Siege of Kut

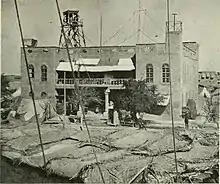
The British Headquarters in Kut

The first attempt to relieve Kut (the Battle of Sheikh Sa'ad) came on 6 January by troops under the command of Major-General George Younghusband. Troops under Lieut. Gen. Aylmer's command joined the British forces with two brigades the next day following which Aylmer took over the command. Part of the cause of delay was the debate in Cabinet over whether one division would be an adequate force, or whether two divisions should be sent. Deliberations were painfully slow. The ageing General Maurice insisted on being informed at every turn as the evidence came into the Committee of Imperial Defence; which was further complicated by a restructuring involving the setup of a new sub-committee system and transfer of military responsibilities. At least three urgent memoranda were sent from General Nixon demanding transports to evacuate Townshend's division. By Christmas his health had broken down, and he requested a return to Bombay.